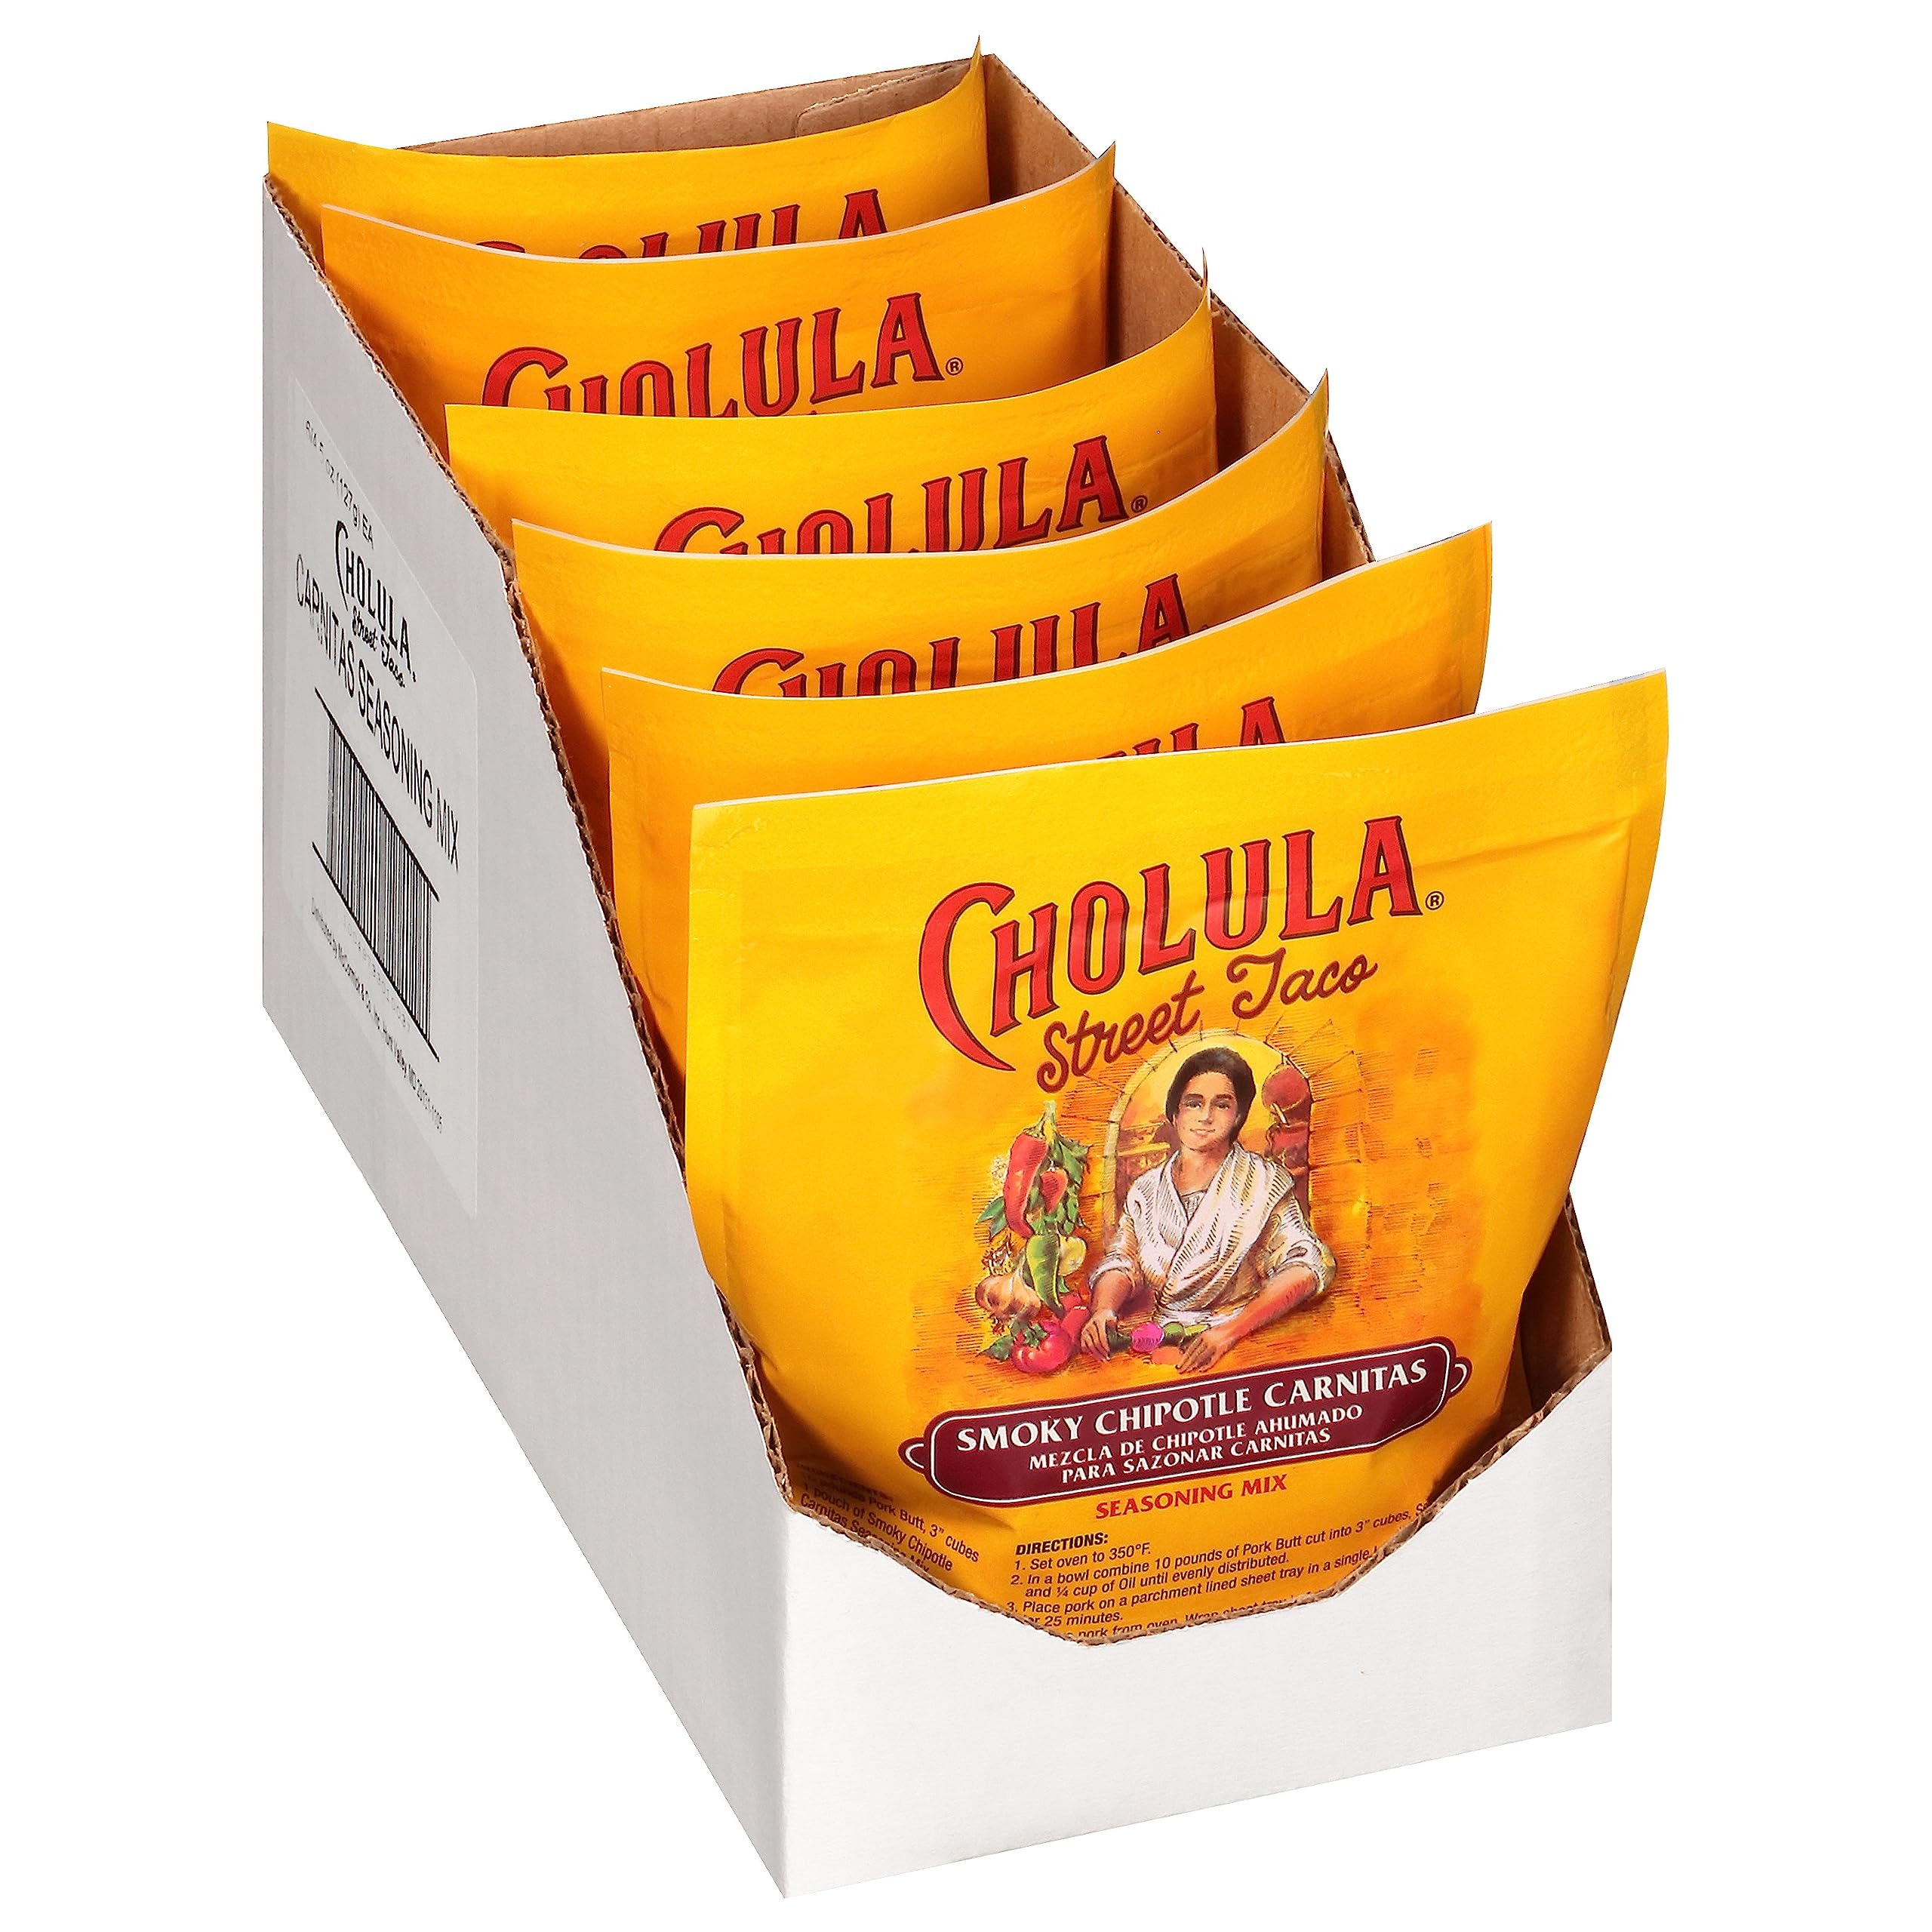
Item Name: Cholula Street Taco Smoky Chipotle Carnitas Seasoning Mix, 4.5 oz (Pack of 6)
Bullet Point 1: CONVENIENT AND CONSISTENT: Delivers convenience and consistency with a pre-blended mix that includes cumin, chipotle pepper, paprika, onion and garlic for smoky pork carnitas
Bullet Point 2: SAVINGS: Saves on labor costs – it’s a premeasured, batch-size cooking pouch that makes it easy to add Smoky Chipotle Carnitas Street Tacos to your menu
Bullet Point 3: MADE FOR CHEFS: Perfect for back-of-house batch cooking; one 4.5 oz. pouch seasons 10 lbs. pork butt and makes great tasting carnitas every time
Bullet Point 4: VERSATILE BLEND: Use versatile Cholula Street Taco Smoky Chipotle Carnitas Seasoning Mix with other seasonings, sauces or proteins to create signature dishes
Bullet Point 5: AUTHENTIC MEXICAN FLAVOR: Cholula is known and loved for its balanced, authentic Mexican flavor and heat
Value: 27.0
Unit: Ounce

Price: 1.42